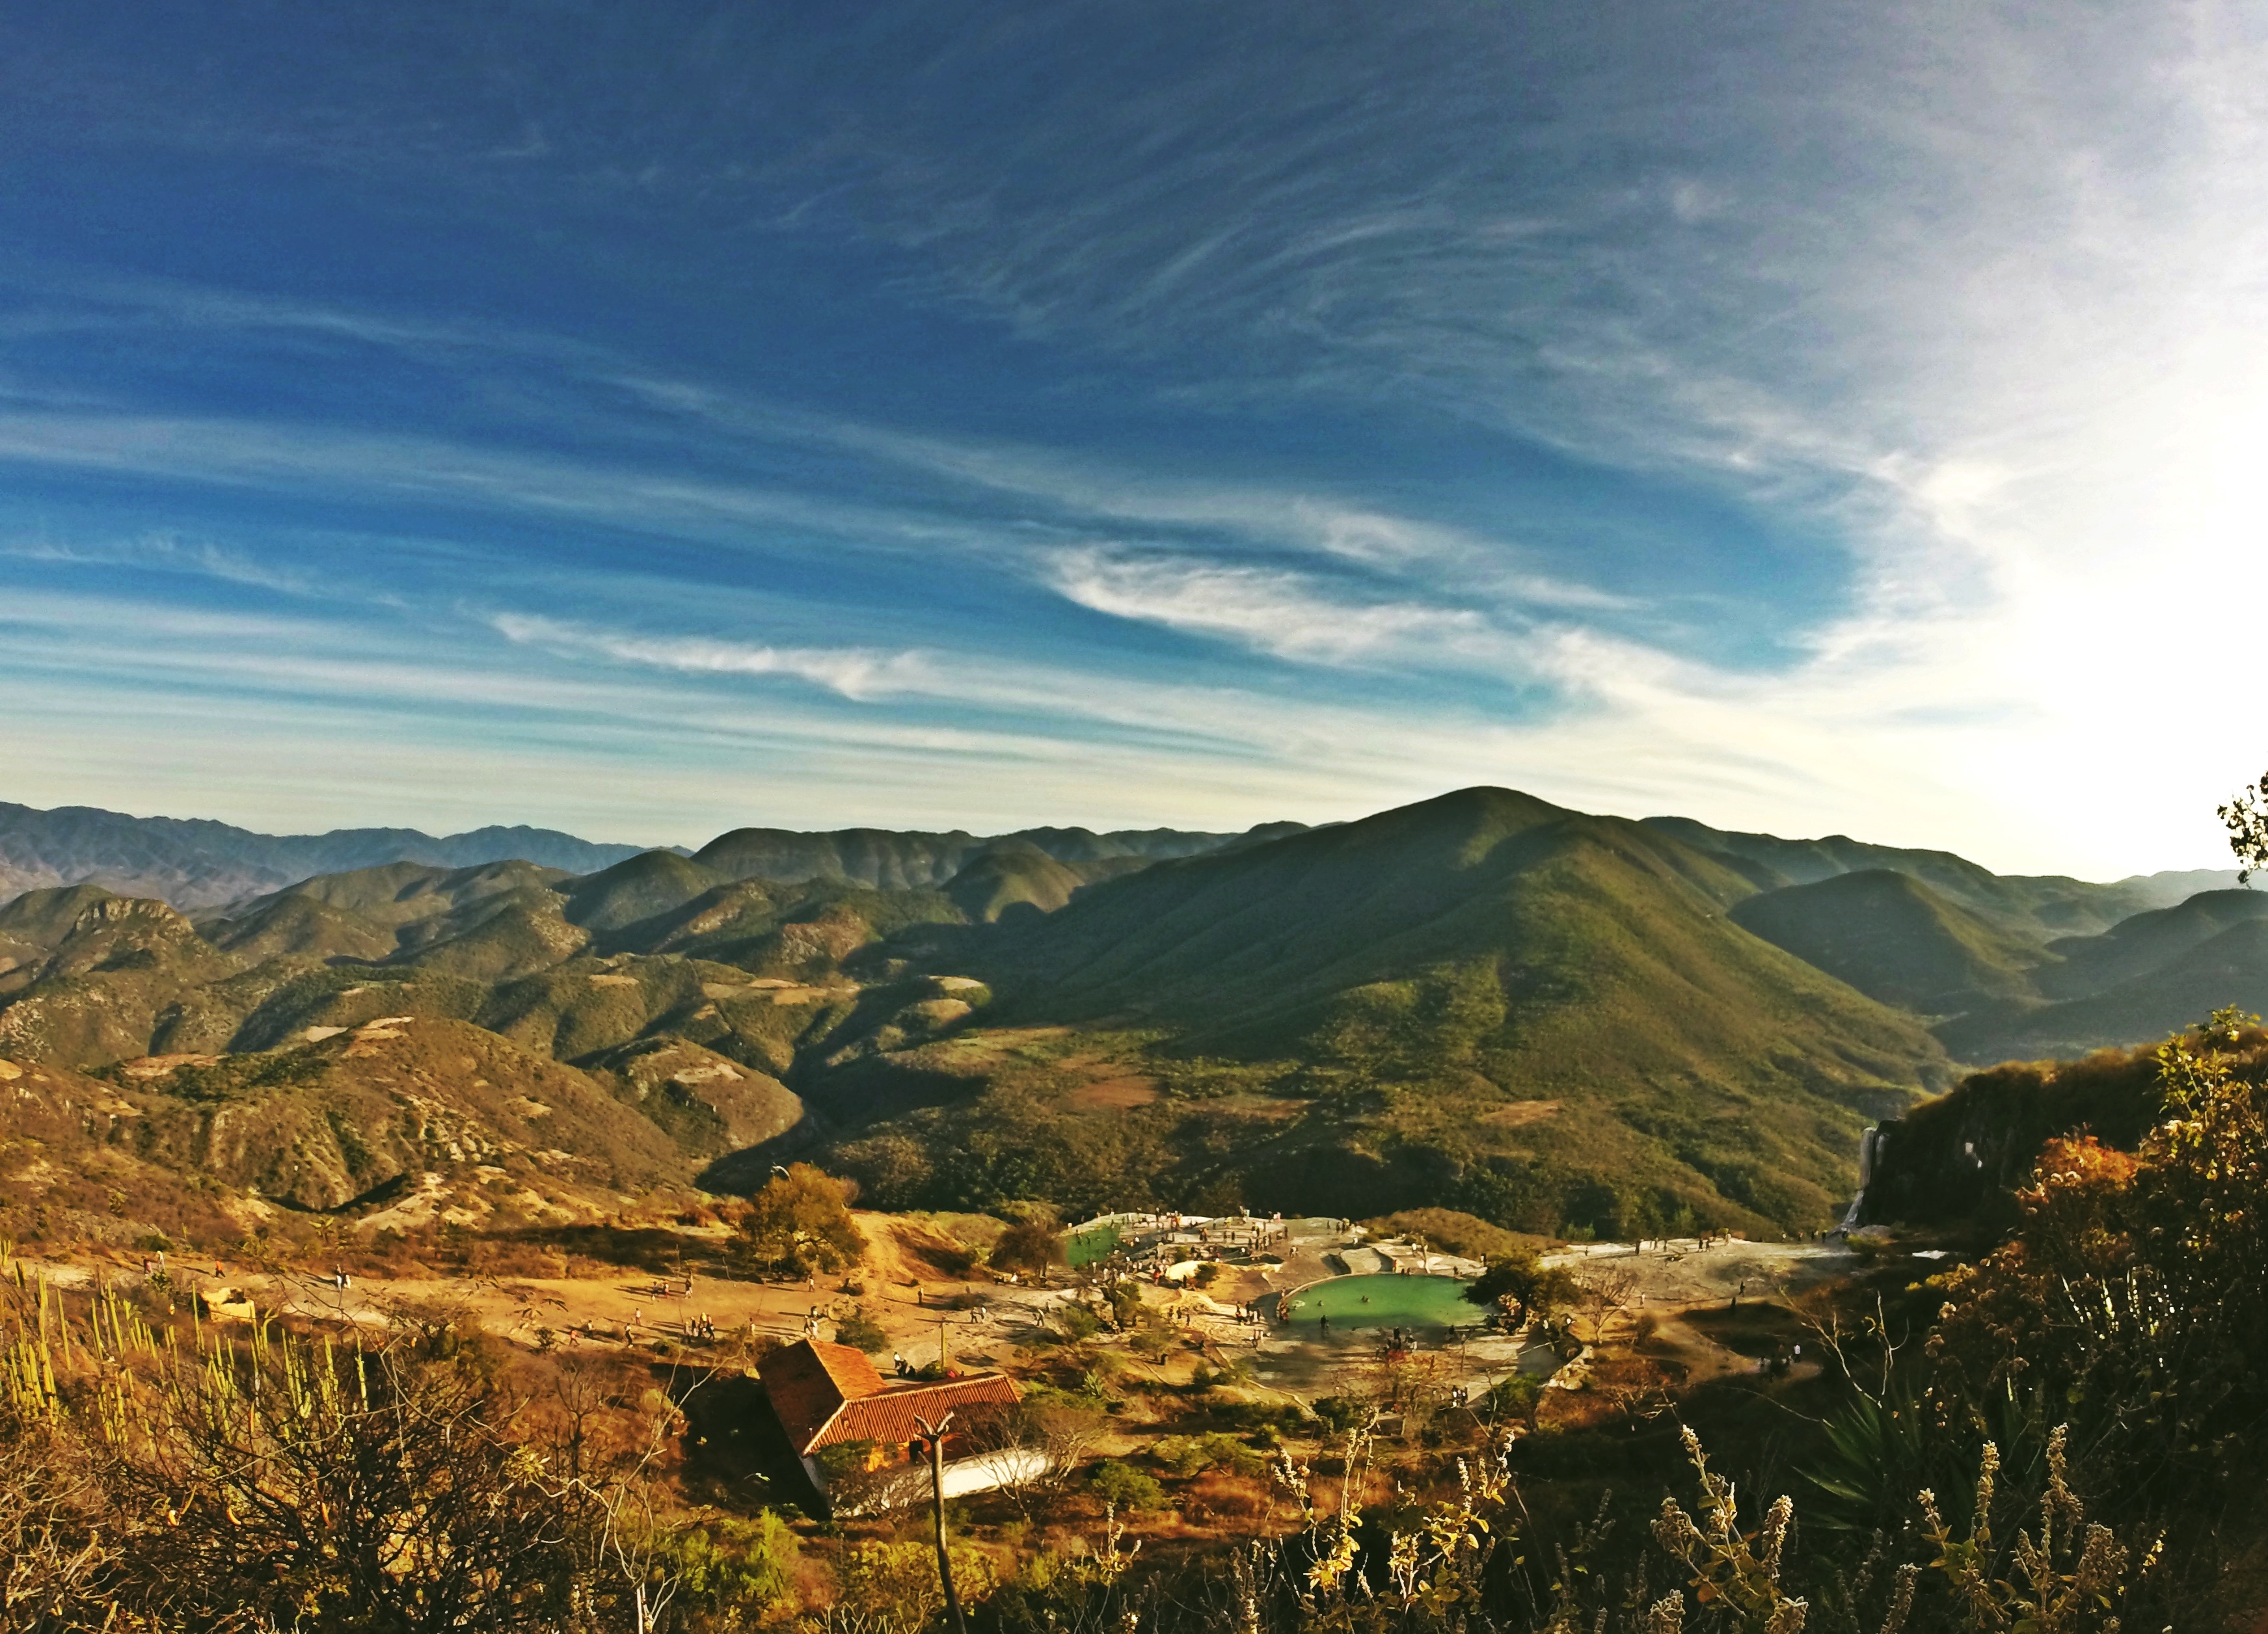
landscape, nature, wilderness, mountain, cloud, sky, meadow, morning, hill, valley, mountain range, panorama, ridge, plain, sun flare, plateau, fell, loch, rural area, landform, geographical feature, mountainous landforms